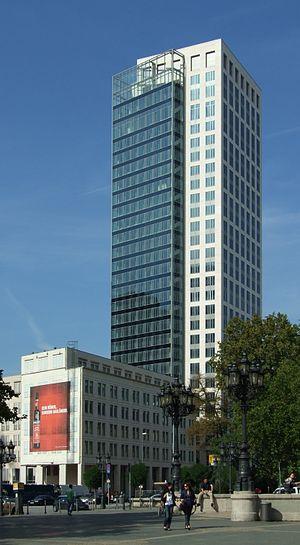
La Park Tower est un gratte-ciel de bureaux situé dans la ville de Francfort, en Allemagne.